Question: Please indicate a possible affordance area of the bench that can be used for sitting on
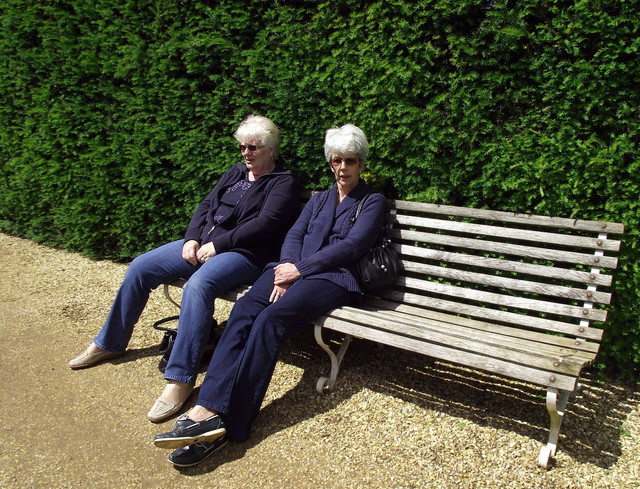
Answer: [165.5, 254.5, 591.5, 385.5]